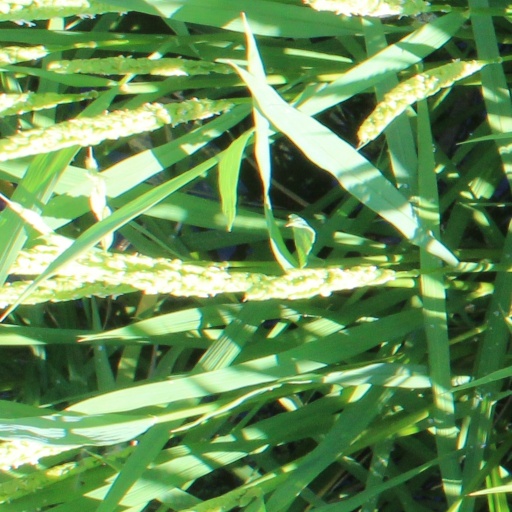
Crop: rice